Ellisland Farm

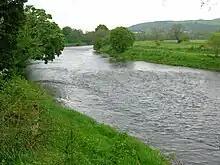
The River Nith at Ellisland Farm

Patrick Miller of Dalswinton had offered Burns a choice of three farms, two on the rich holms of the River Nith's east side; and one, Ellisland, on the west bank, composed of a fertile strip along the river itself and stony fields between the river and the Dumfries road. Burns visited Ellisland on 27 February 1788 with James Tennant of Glenconner, a friend of himself and his father; taking James's advice he agreed to sign up to the seventy-six-year lease from his friend Patrick Miller of Dalswinton, taking up the lease of the farm at Whitsun (25 May) 1788. The lease was divided up into four periods of nineteen years, the rent for the first three years to be £50 per annum, and £70 thereafter.